When Rules Turn Loose

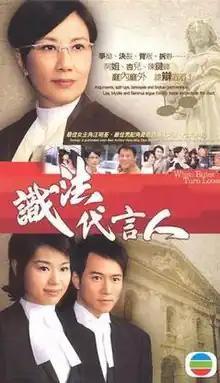
Poster

When Rules Turn Loose (Traditional Chinese: ) is a TVB modern drama series broadcast in December 2005.